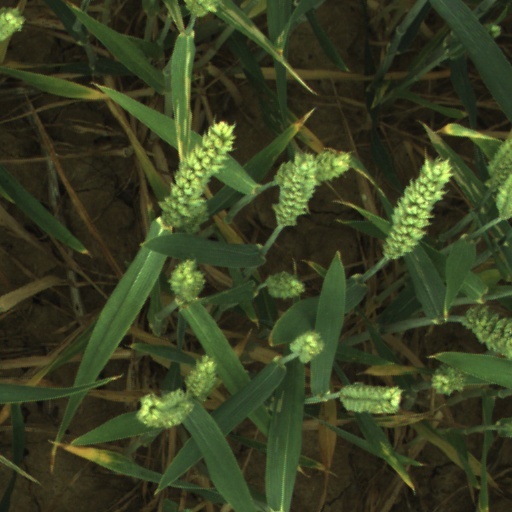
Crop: wheat